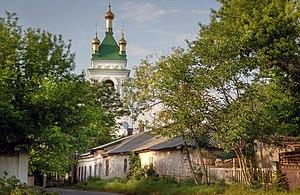
Kilia ou Chilia est une ville industrielle et portuaire de l'oblast d'Odessa, en Ukraine, et le centre administratif du raïon de Kilia. Sa population s'élevait à 19 847 habitants en 2018.